Spanish moss

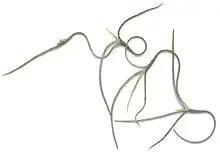
Close-up of Spanish moss

Spanish moss consists of one or more slender stems, bearing alternate thin, curved or curly, and heavily scaled leaves long and broad, that grow vegetatively in a chain-like fashion (pendant), forming hanging structures of up to . The gray-green garlands have occasionally been found hanging down as much as .